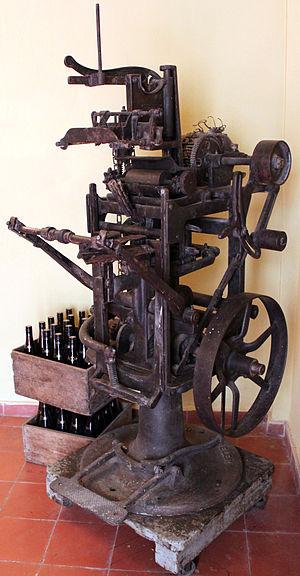
Le rhum est une eau-de-vie originaire des Amériques, produite soit par distillation de sous-produits fermentés de l'industrie sucrière ou mélasse : le rhum industriel ou traditionnel, soit à partir du jus de canne à sucre fermenté : le rhum agricole. Il est consommé blanc, vieilli en fût ou épicé; il prend alors une coloration ambrée plus ou moins foncée.